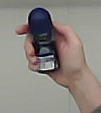
Product: nivea_rollon